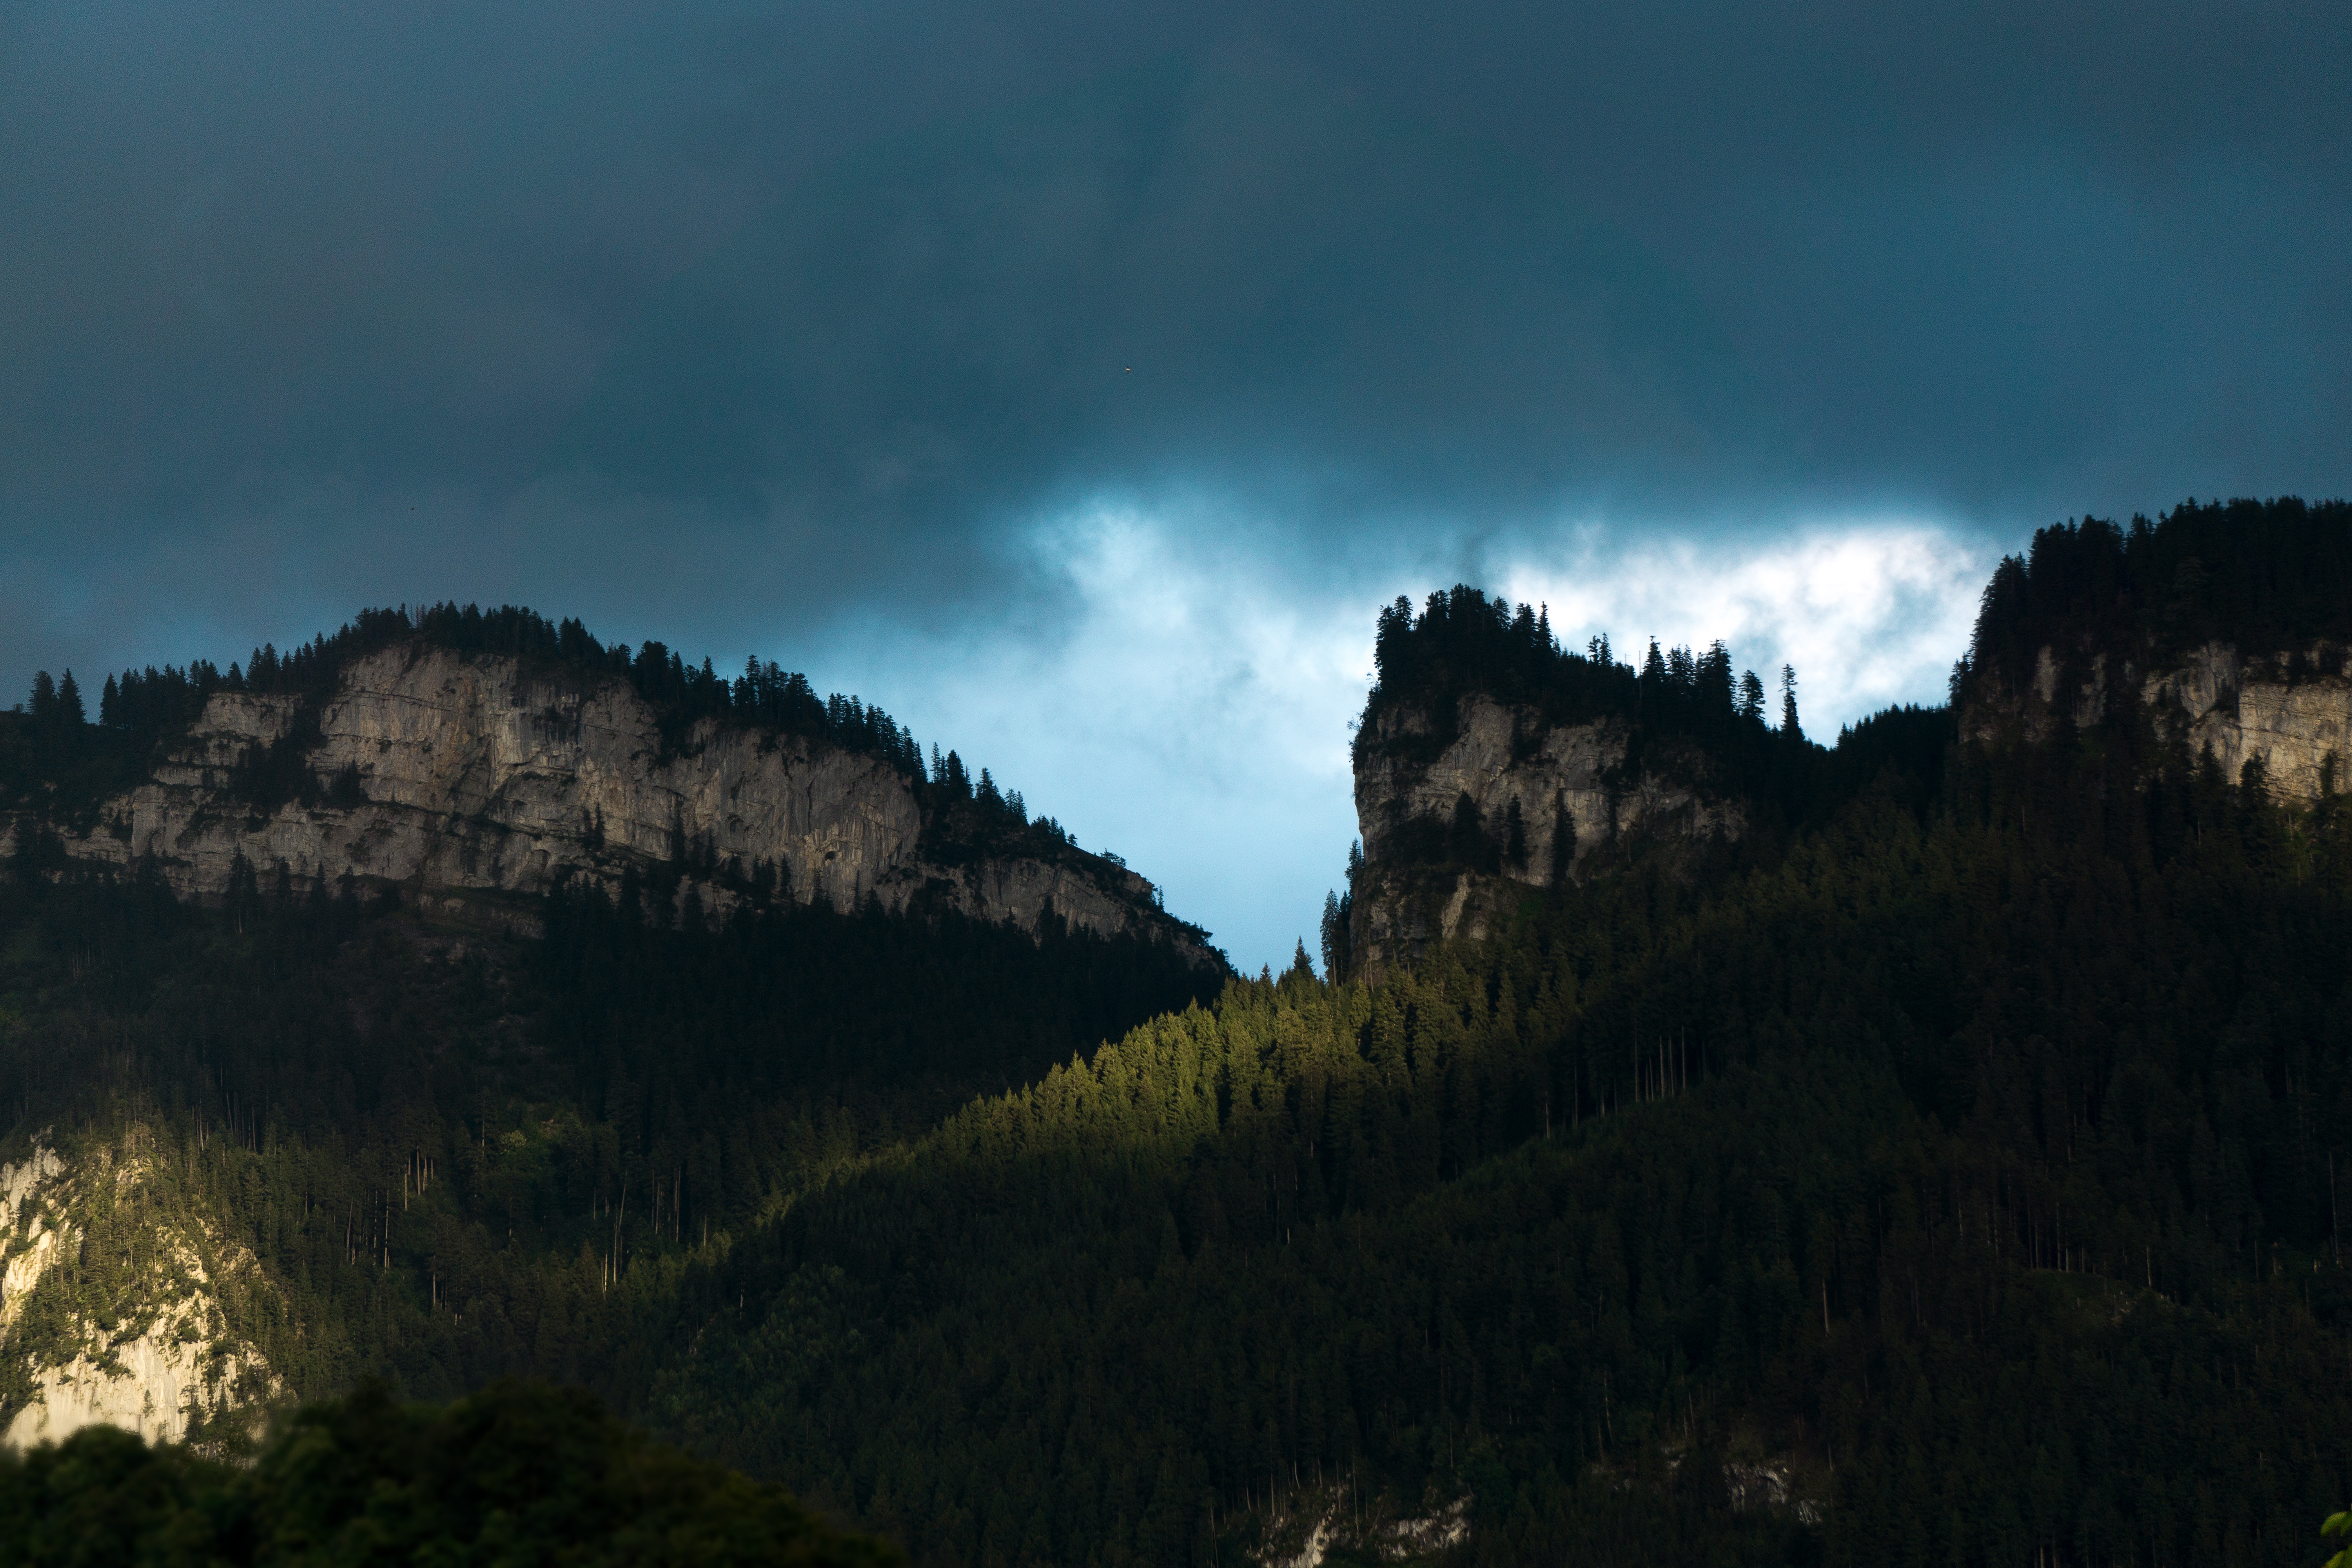
landscape, tree, nature, forest, wilderness, mountain, cloud, sky, sunrise, sunset, mist, morning, hill, dawn, mountain range, dusk, evening, weather, darkness, landform, geographical feature, atmospheric phenomenon, mountainous landforms